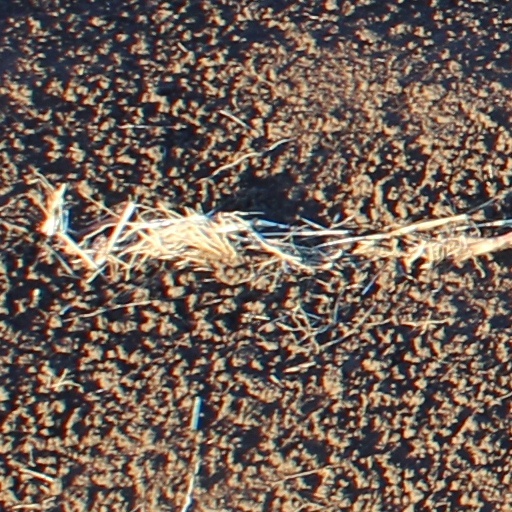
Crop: wheat